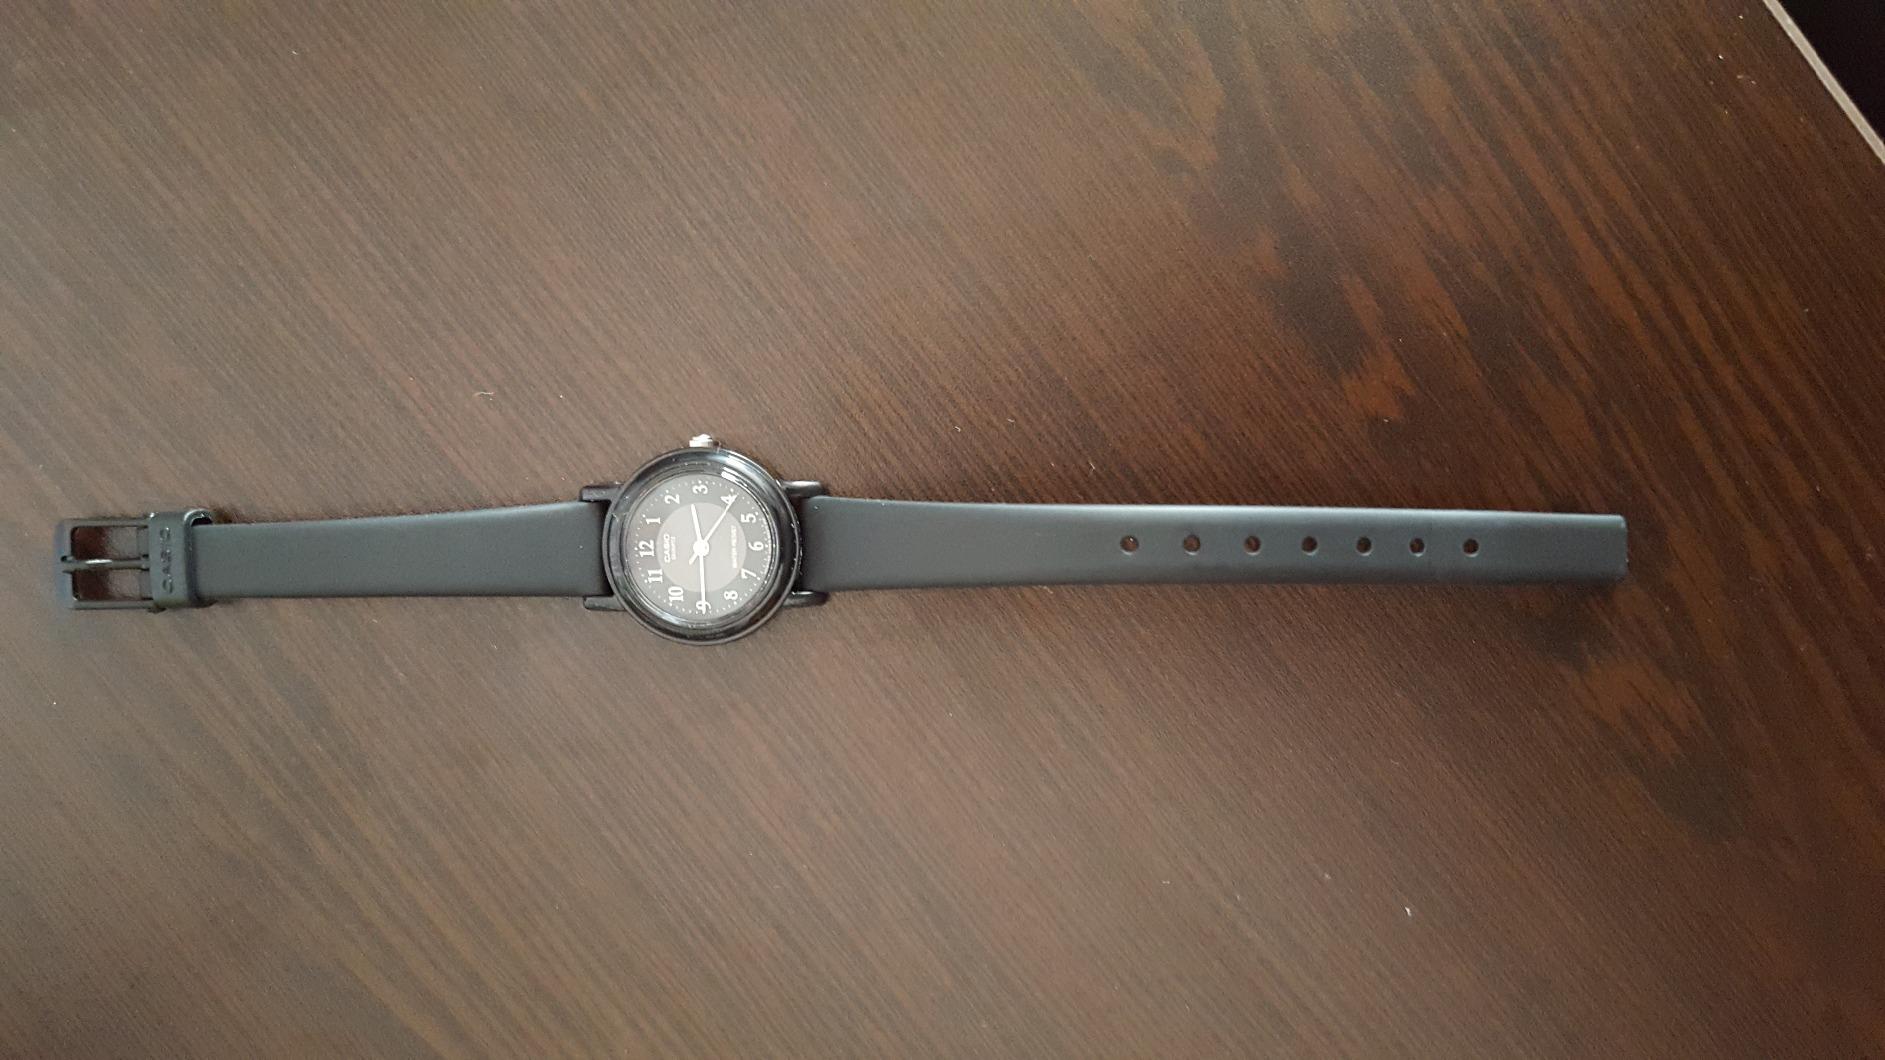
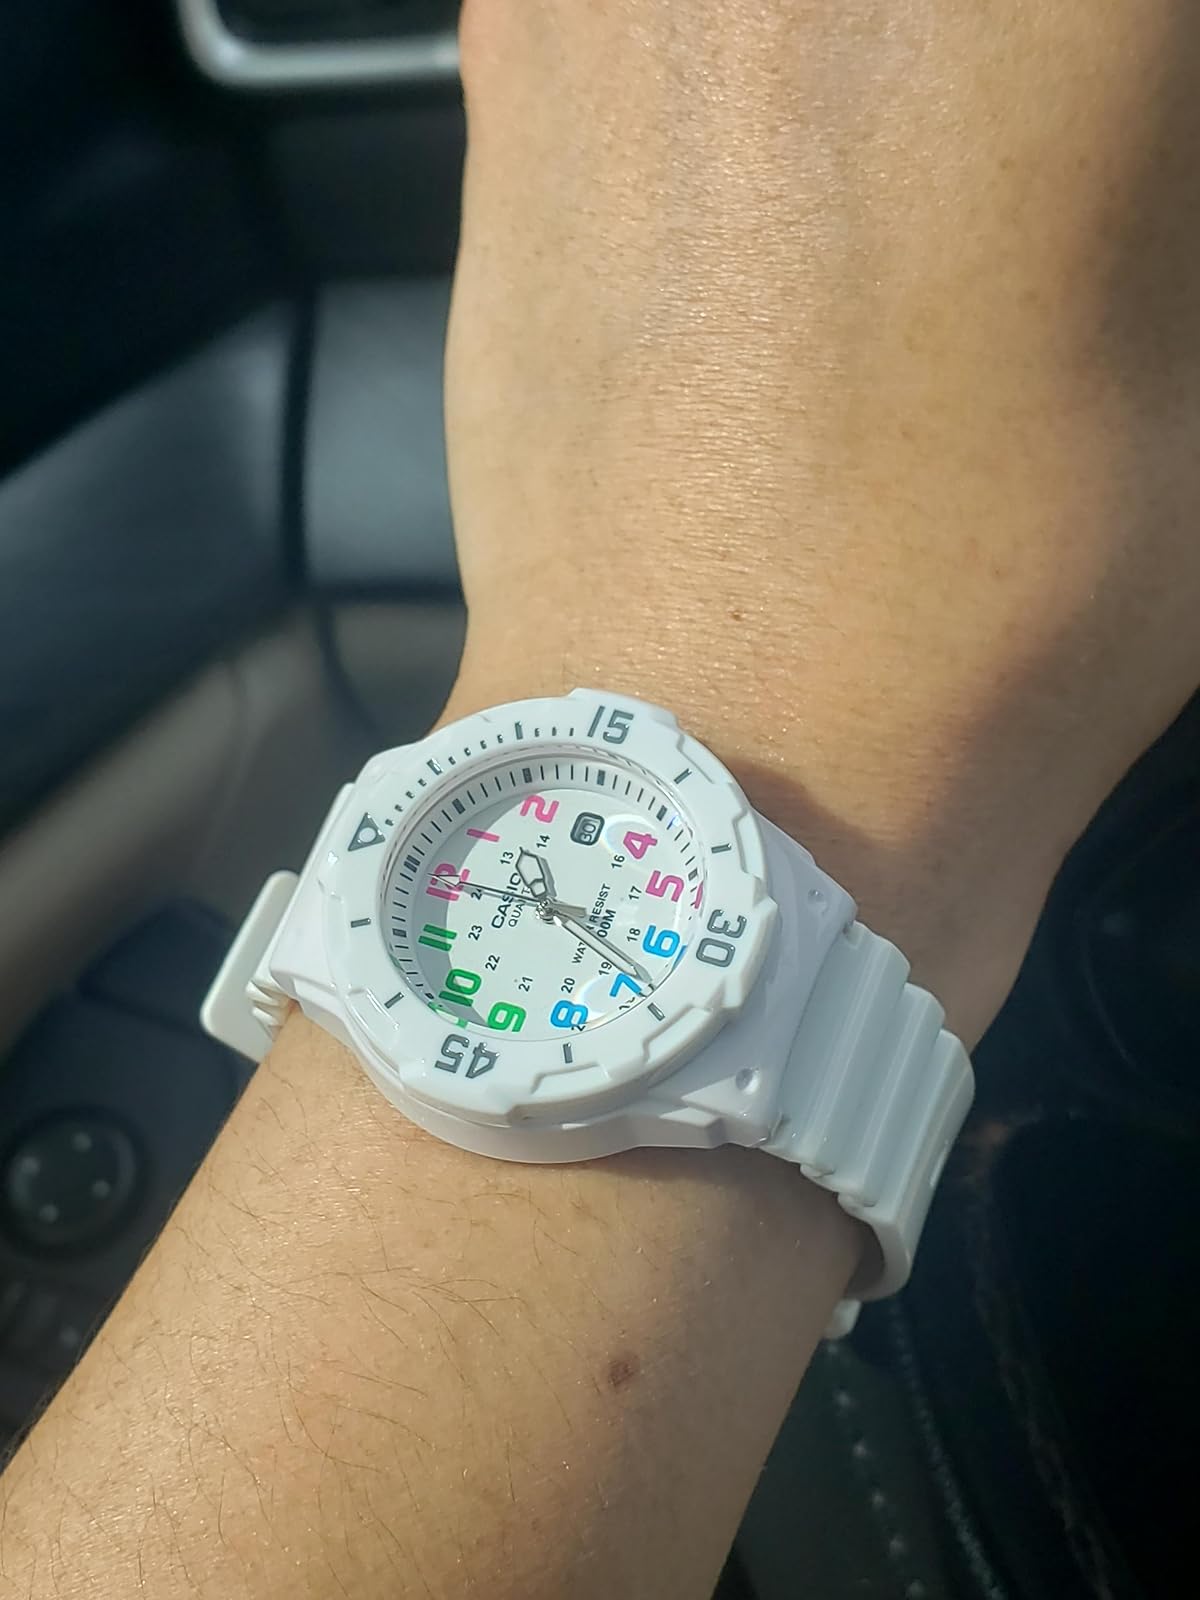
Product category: accessories_watch
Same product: no